Church of San Xulián de Moraime

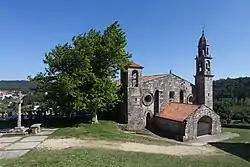
Church of San Julian de Moraime

The Church of San Julián de Moraime is a church in the Moraime area of Muxia, a town in Galicia, Spain. It was a Benedictine monastery, established in the 12th century originally.